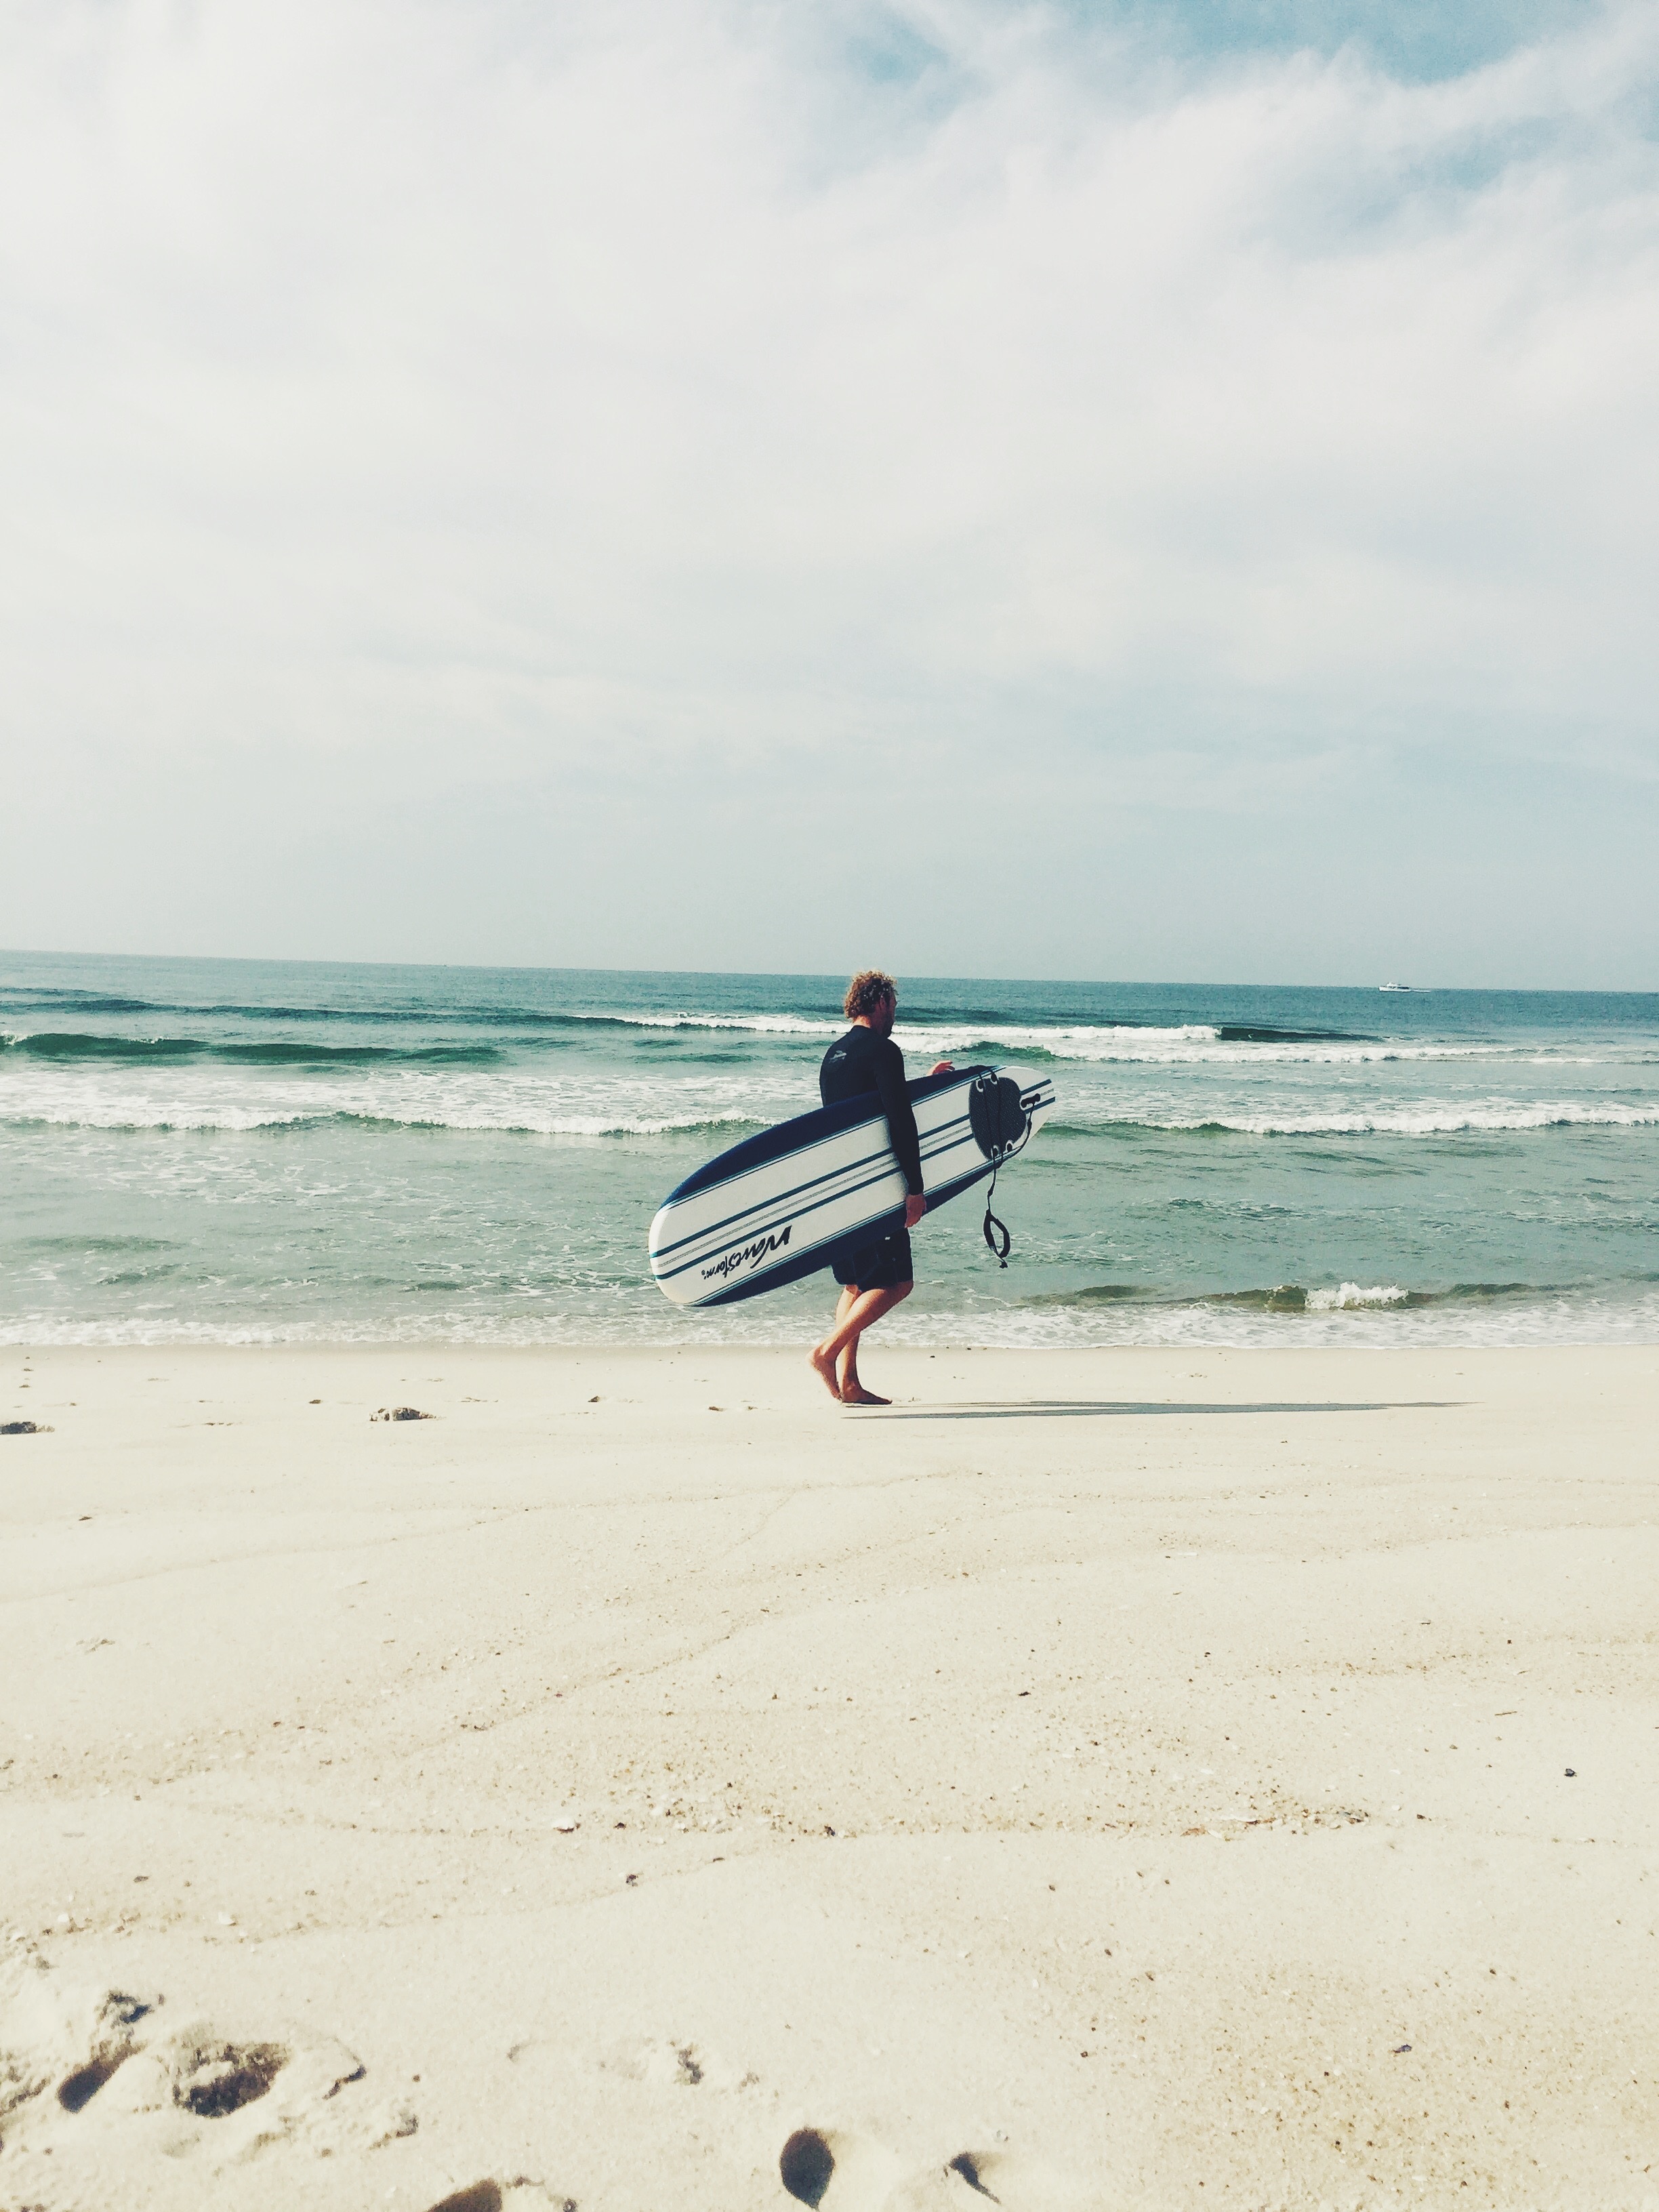
beach, sea, coast, sand, ocean, shore, wave, wind, surfing, sailing, surfboard, bay, toy, body of water, sports, windsurfing, kitesurfing, water sport, wind wave, boardsport, surfing equipment and supplies, surface water sports